Peter Hultqvist

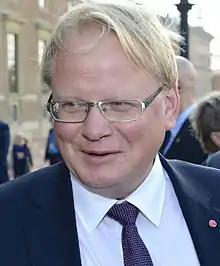
Hultqvist as newly appointed Minister for Defence.

Hultqvist was appointed minister for defence by Prime Minister Stefan Löfven on 3 October 2014.